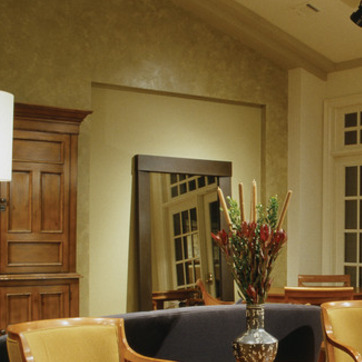
Material: mirror